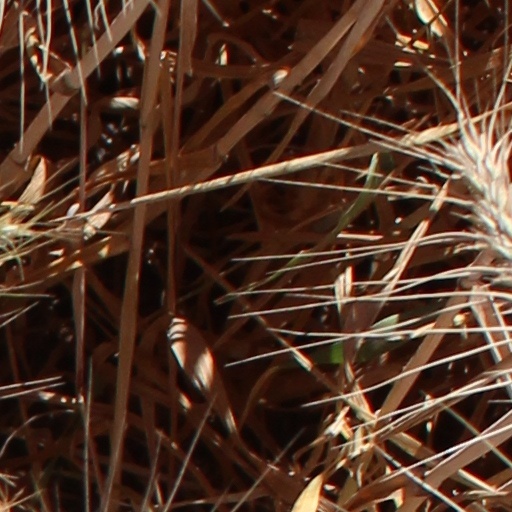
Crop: wheat